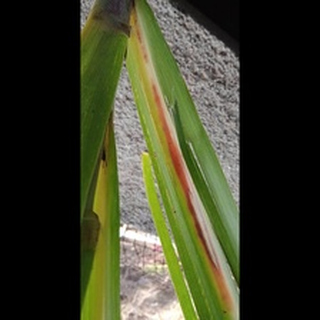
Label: sugarcane_red_rot